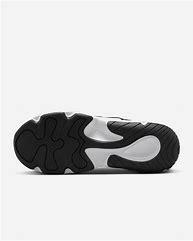
Brand: Nike
Model: Tech Hera